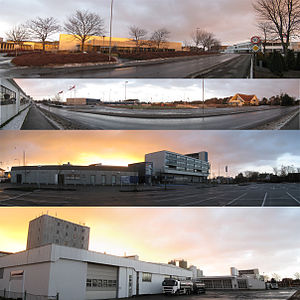
Nærbø
Billeder fra Nærbø
Nærbø er en by i Hå kommune på Jæren i Rogaland fylke i Norge. Byen har 6.431 indbyggere, og ligger omtrent syv kilometer nord for kommunecenteret Varhaug.